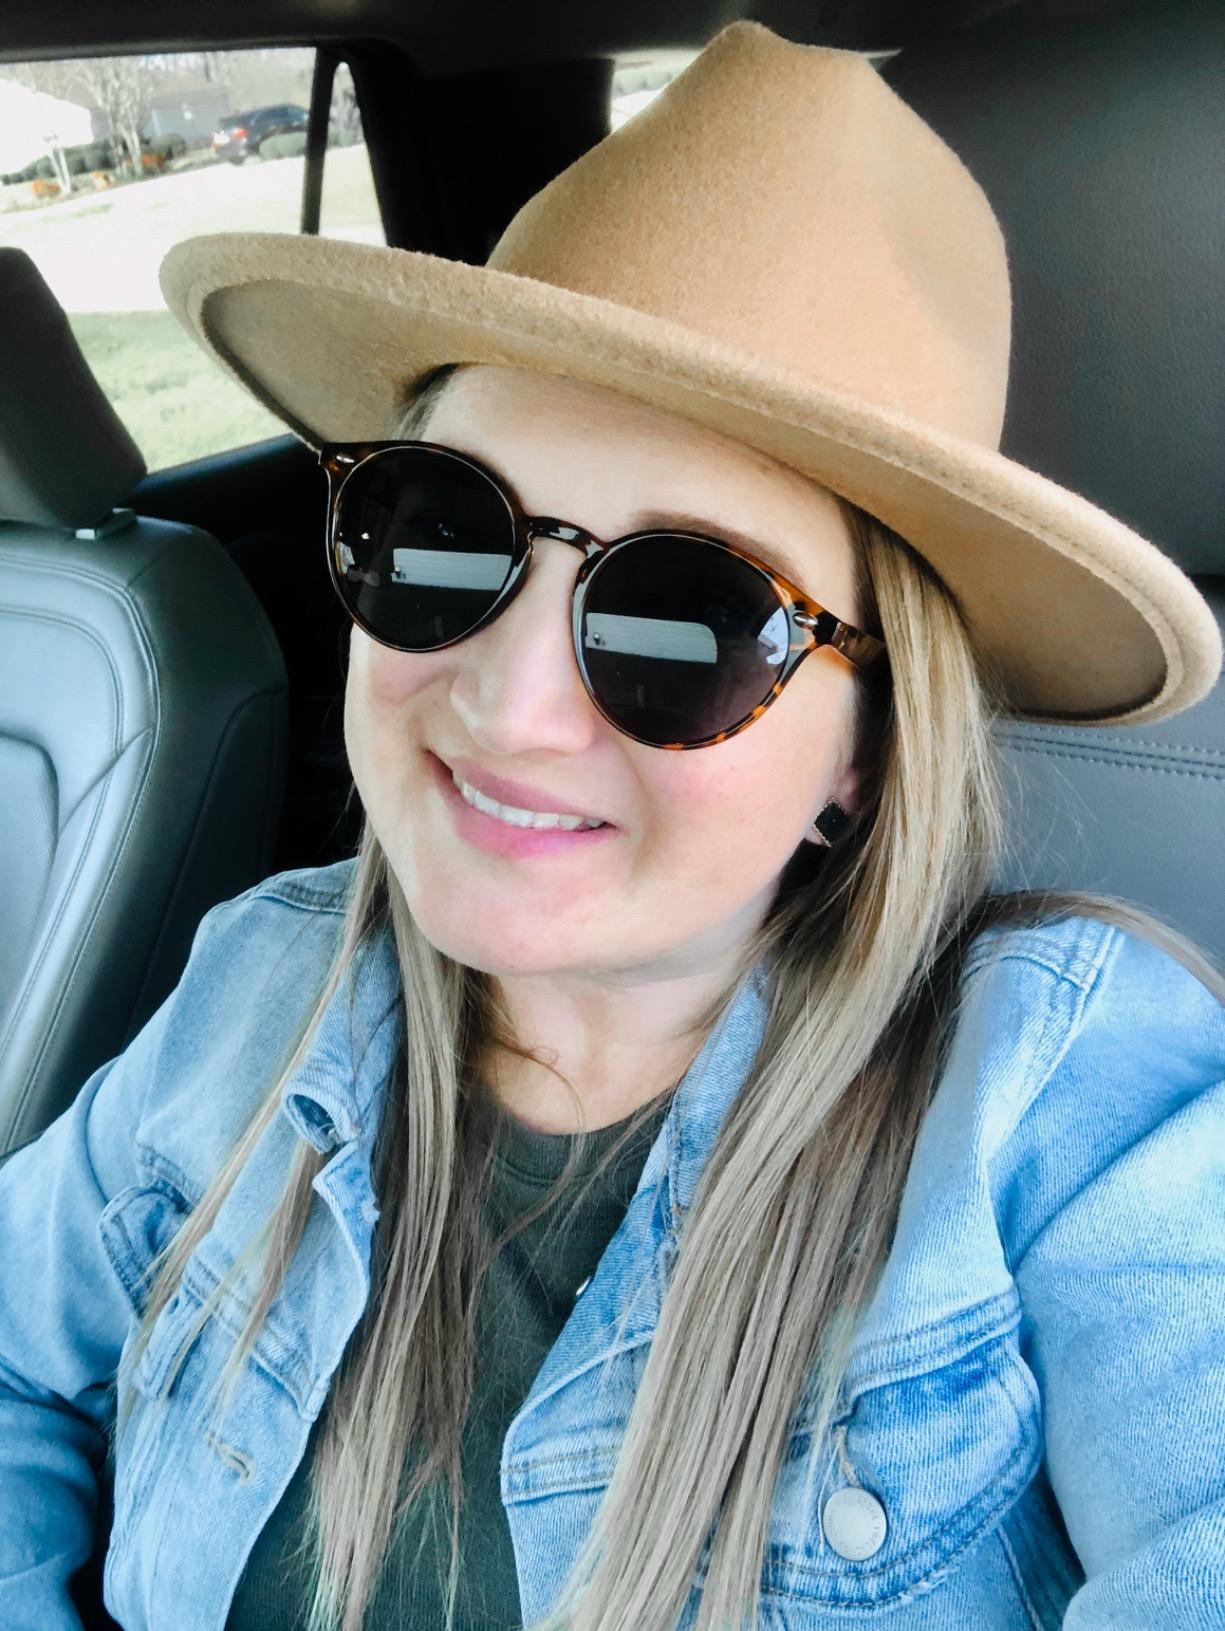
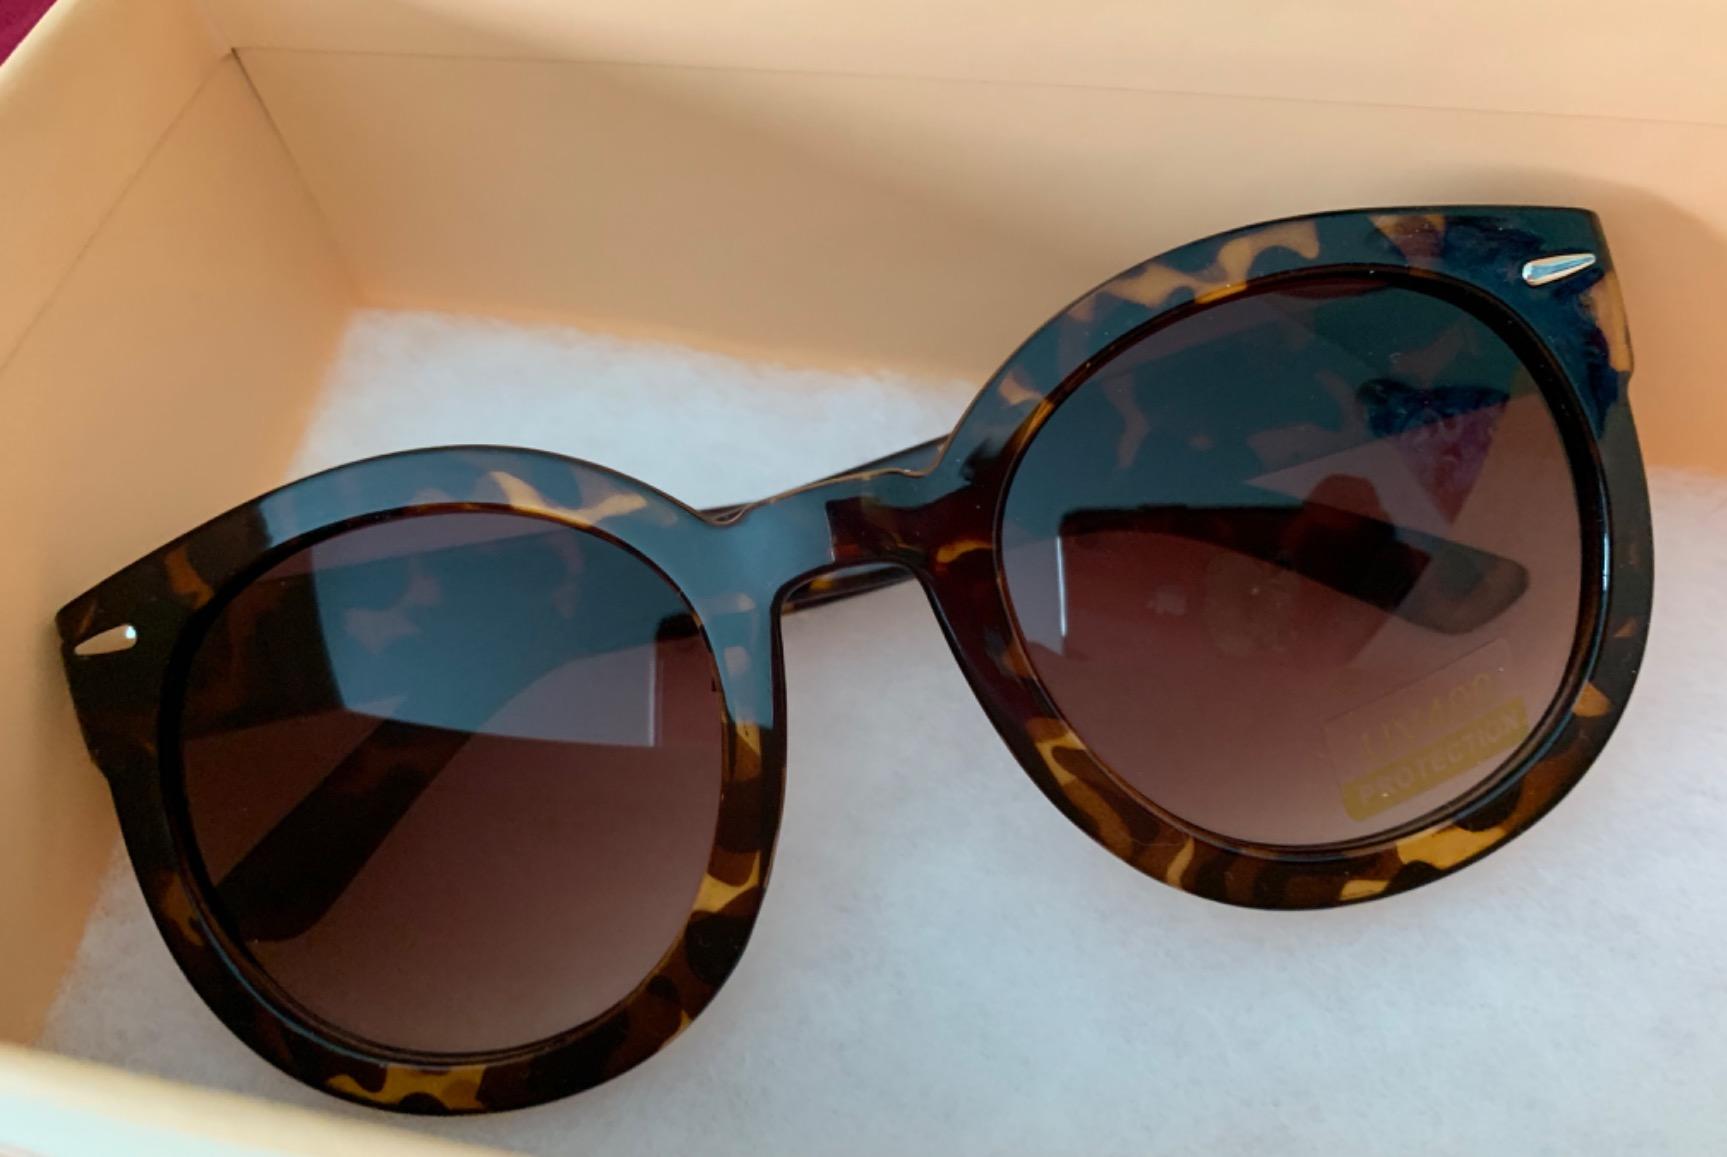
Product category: accessories_sunglasses
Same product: no